Natural history

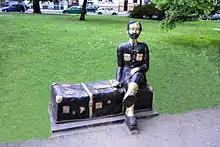
The monument of Jan Czekanowski, a president of Polish Copernicus Society of Naturalists (1923–1924), in Szczecin, Poland

A significant contribution to English natural history was made by parson-naturalists such as Gilbert White, William Kirby, John George Wood, and John Ray, who wrote about plants, animals, and other aspects of nature. Many of these men wrote about nature to make the natural theology argument for the existence or goodness of God. Since early modern times, however, a great number of women made contributions to natural history, particularly in the field of botany, be it as authors, collectors, or illustrators.